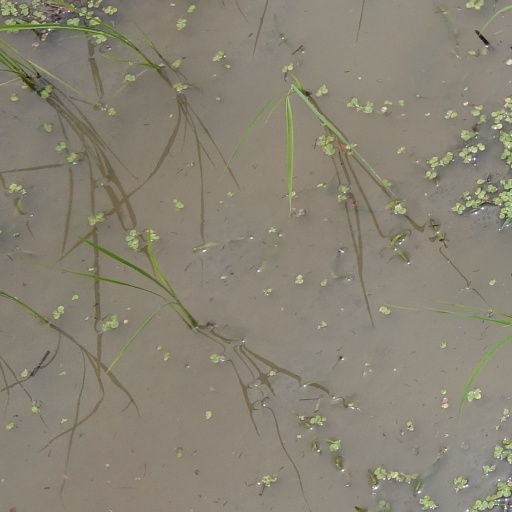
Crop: rice